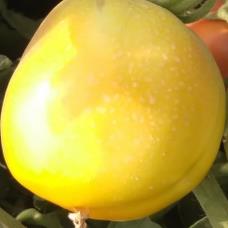
Crop: Tomato
Condition: healthy-fruit